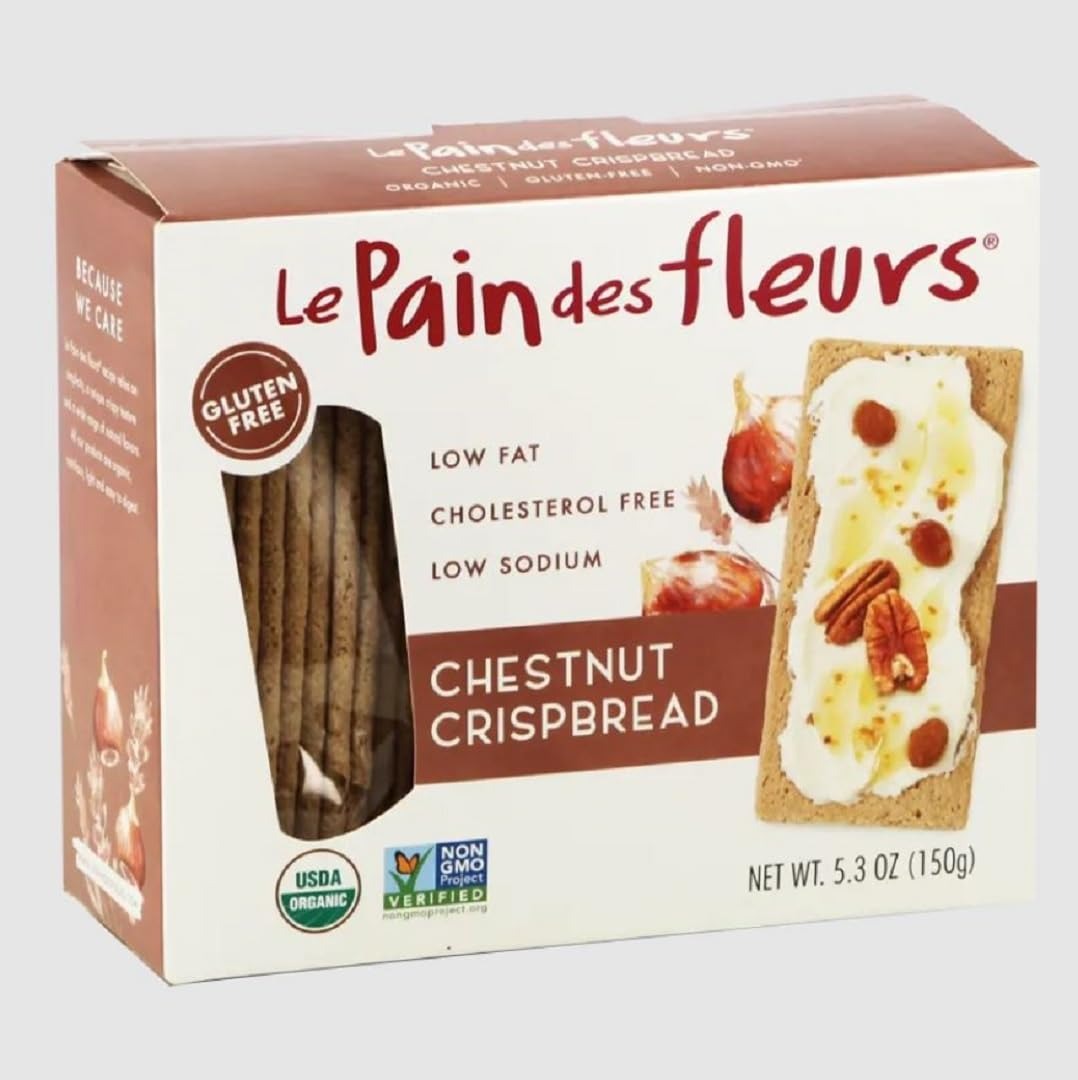
Item Name: Le Pain des Fleurs Crispbread, Chestnut, 5.3 Ounce
Bullet Point 1: Grocery
Bullet Point 2: Crispbread
Bullet Point 3: Chestnut
Value: 4.4
Unit: ounce

Price: 10.48